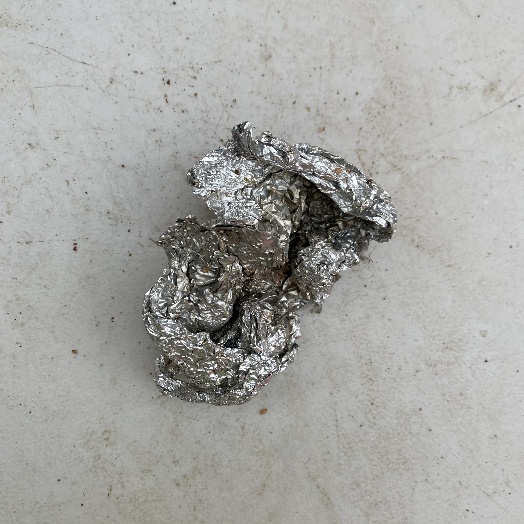
Label: Metal